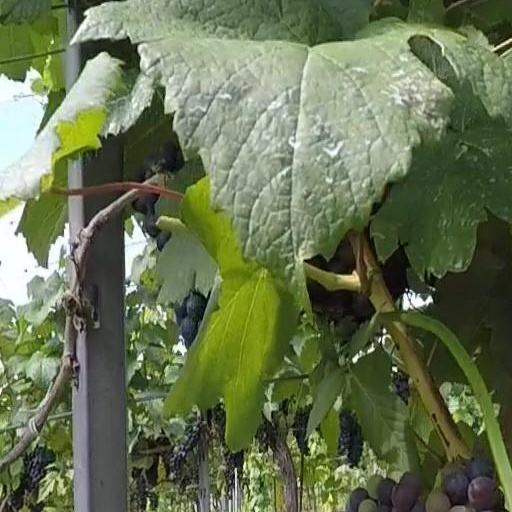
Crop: grape